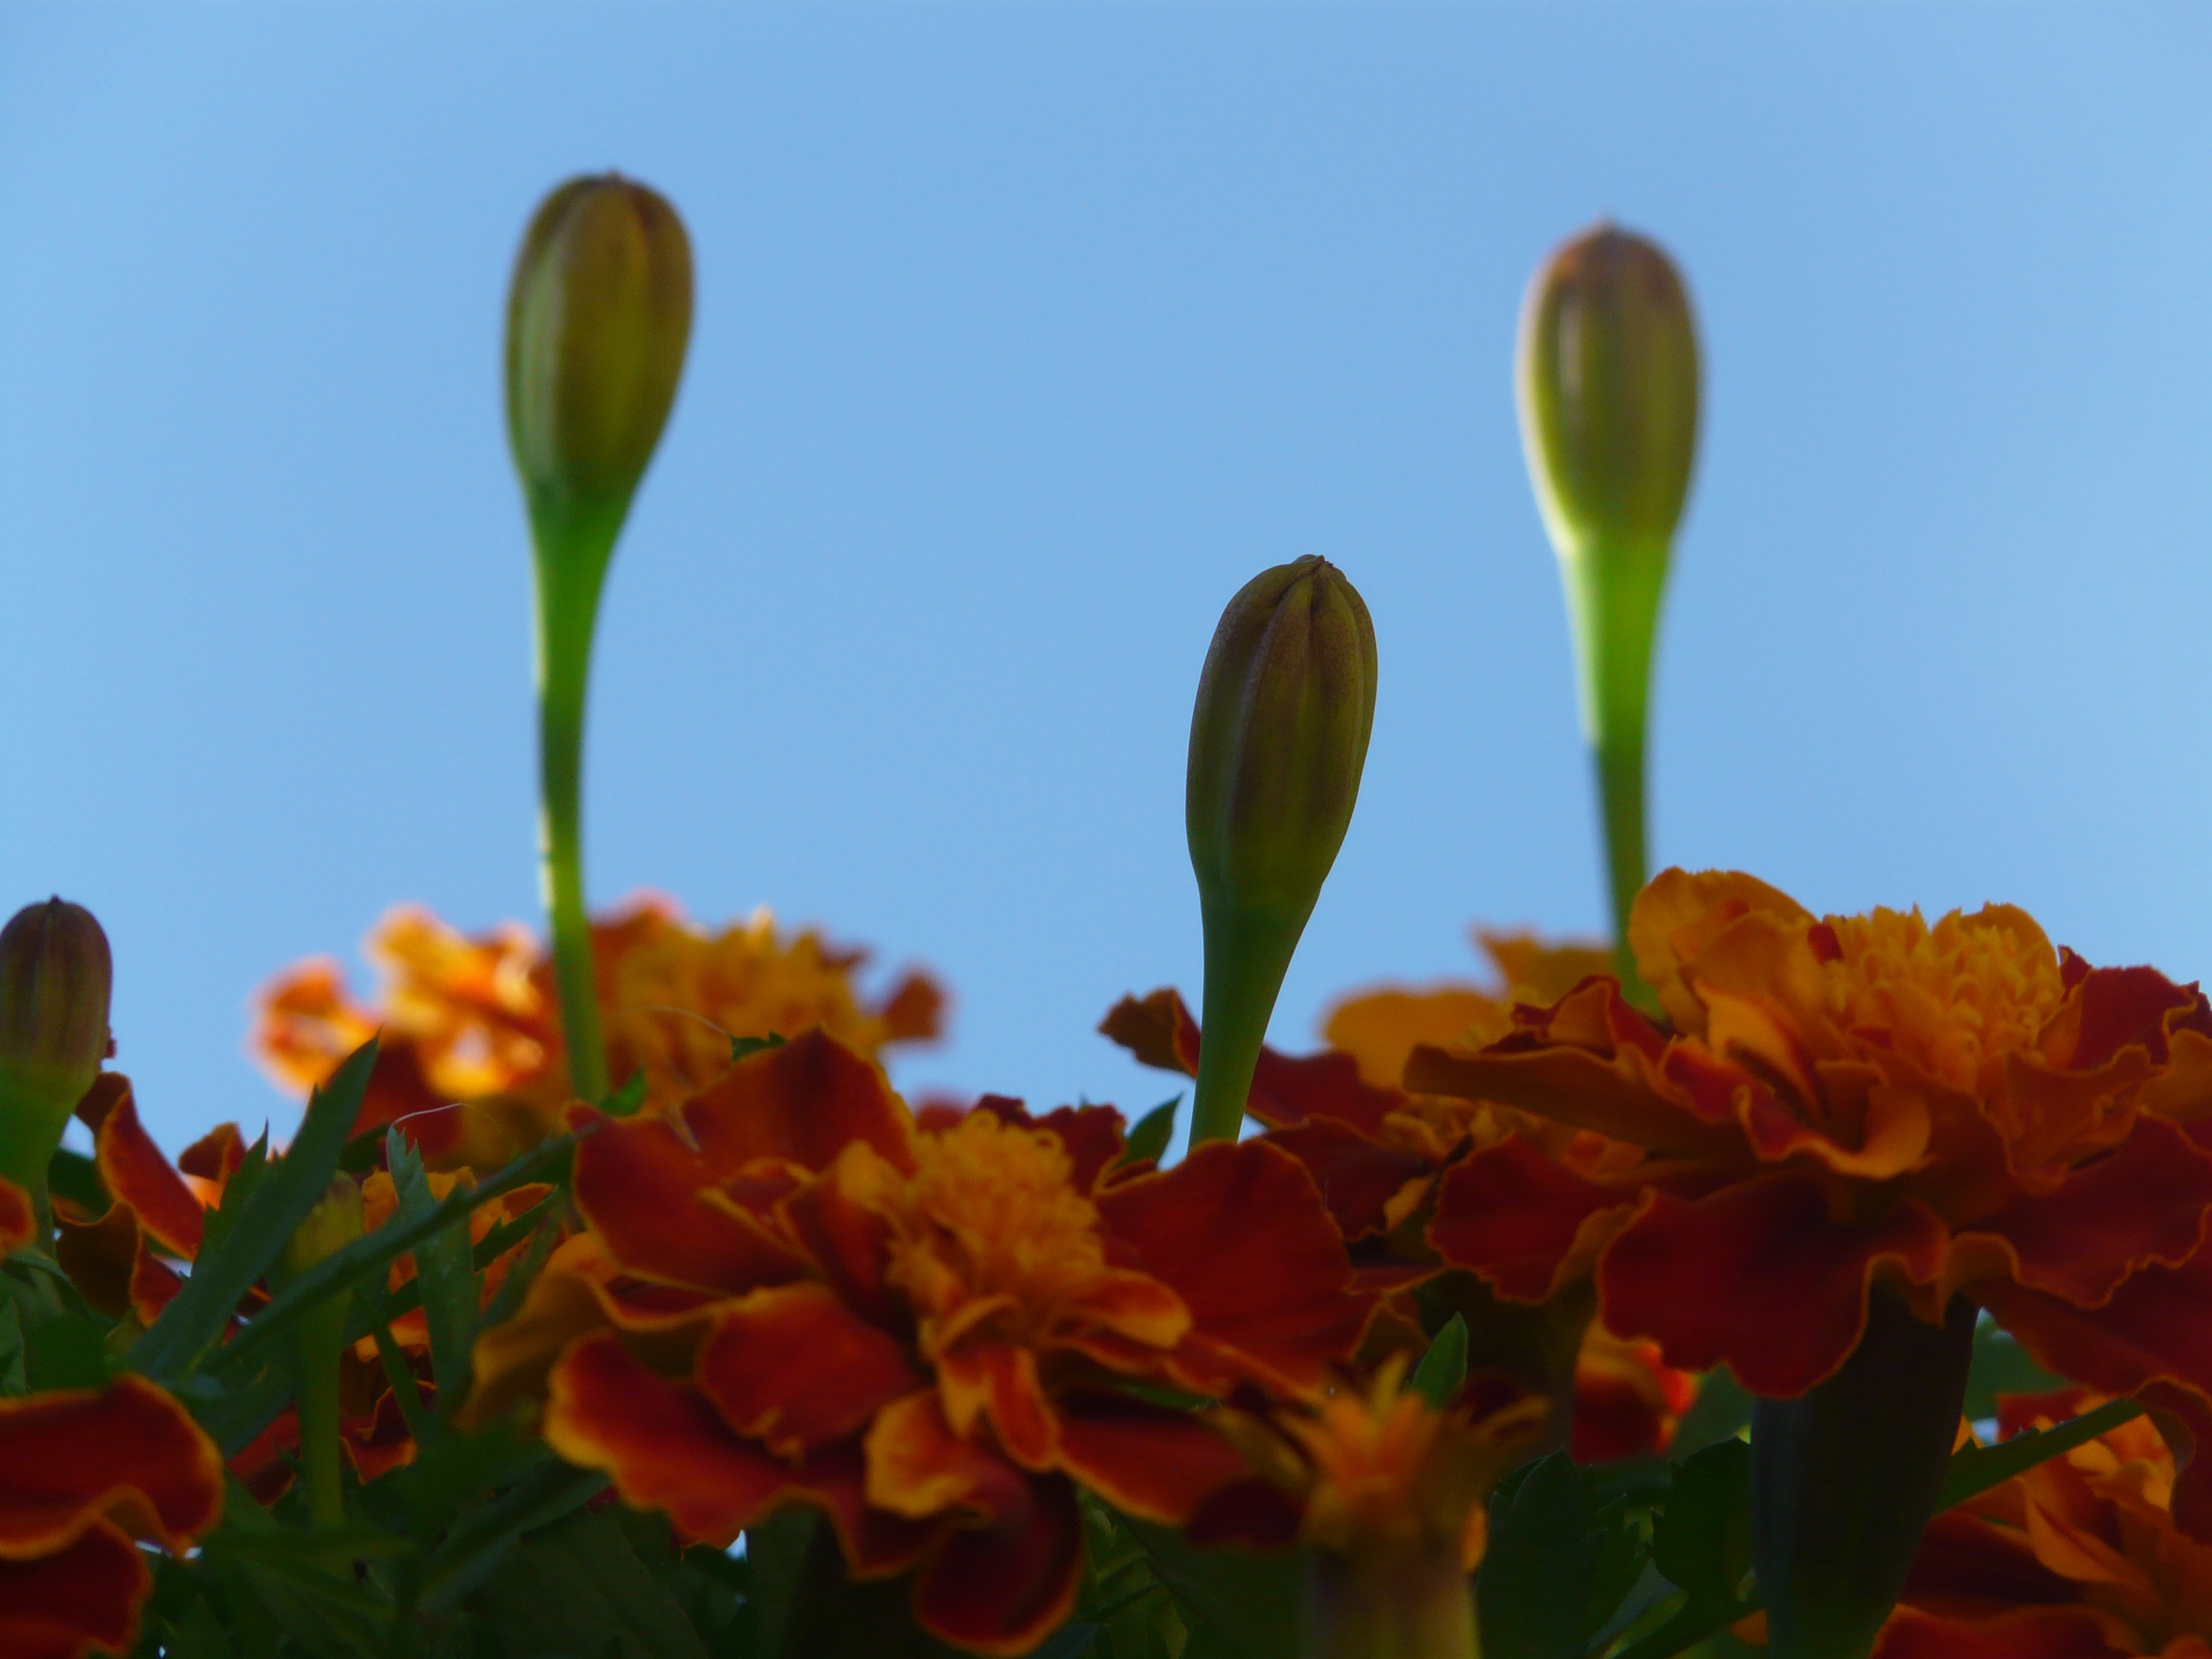
nature, blossom, plant, meadow, sunlight, leaf, flower, petal, bloom, orange, green, red, autumn, botany, colorful, yellow, flora, dead flower, wildflower, close up, asteraceae, beautiful, marigold, marigolds, composites, macro photography, flowering plant, balcony plant, summer flower, turkish carnation, balcony flower, plant stem, land plant